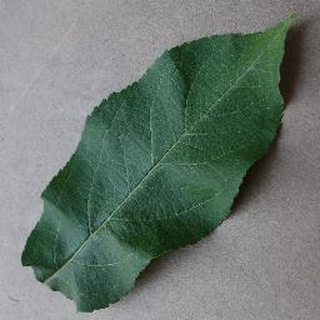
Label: healthy_apple